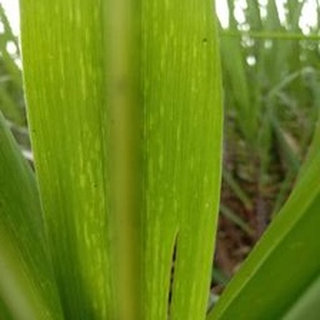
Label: sugarcane_mosaic